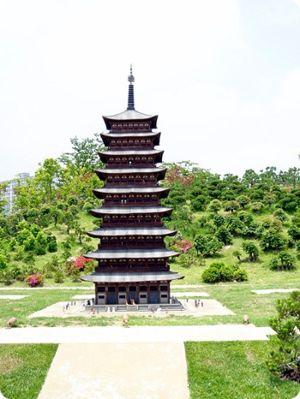
Seondeok a été reine de Silla, un des Trois Royaumes de Corée, de 632 à 647. Vingt-septième dans l'ordre des souverains, elle en fut la première reine. Elle a encouragé une renaissance des arts et de la littérature.
Jajang est un moine bouddhiste coréen du royaume de Silla. Il est issu de la famille royale. Il est célèbre pour avoir fondé de nombreux temples dont Tongdosa en 646 et Hyangseongsa en 653 et pour avoir joué un rôle important dans l'adoption du bouddhisme comme religion nationale de Silla.